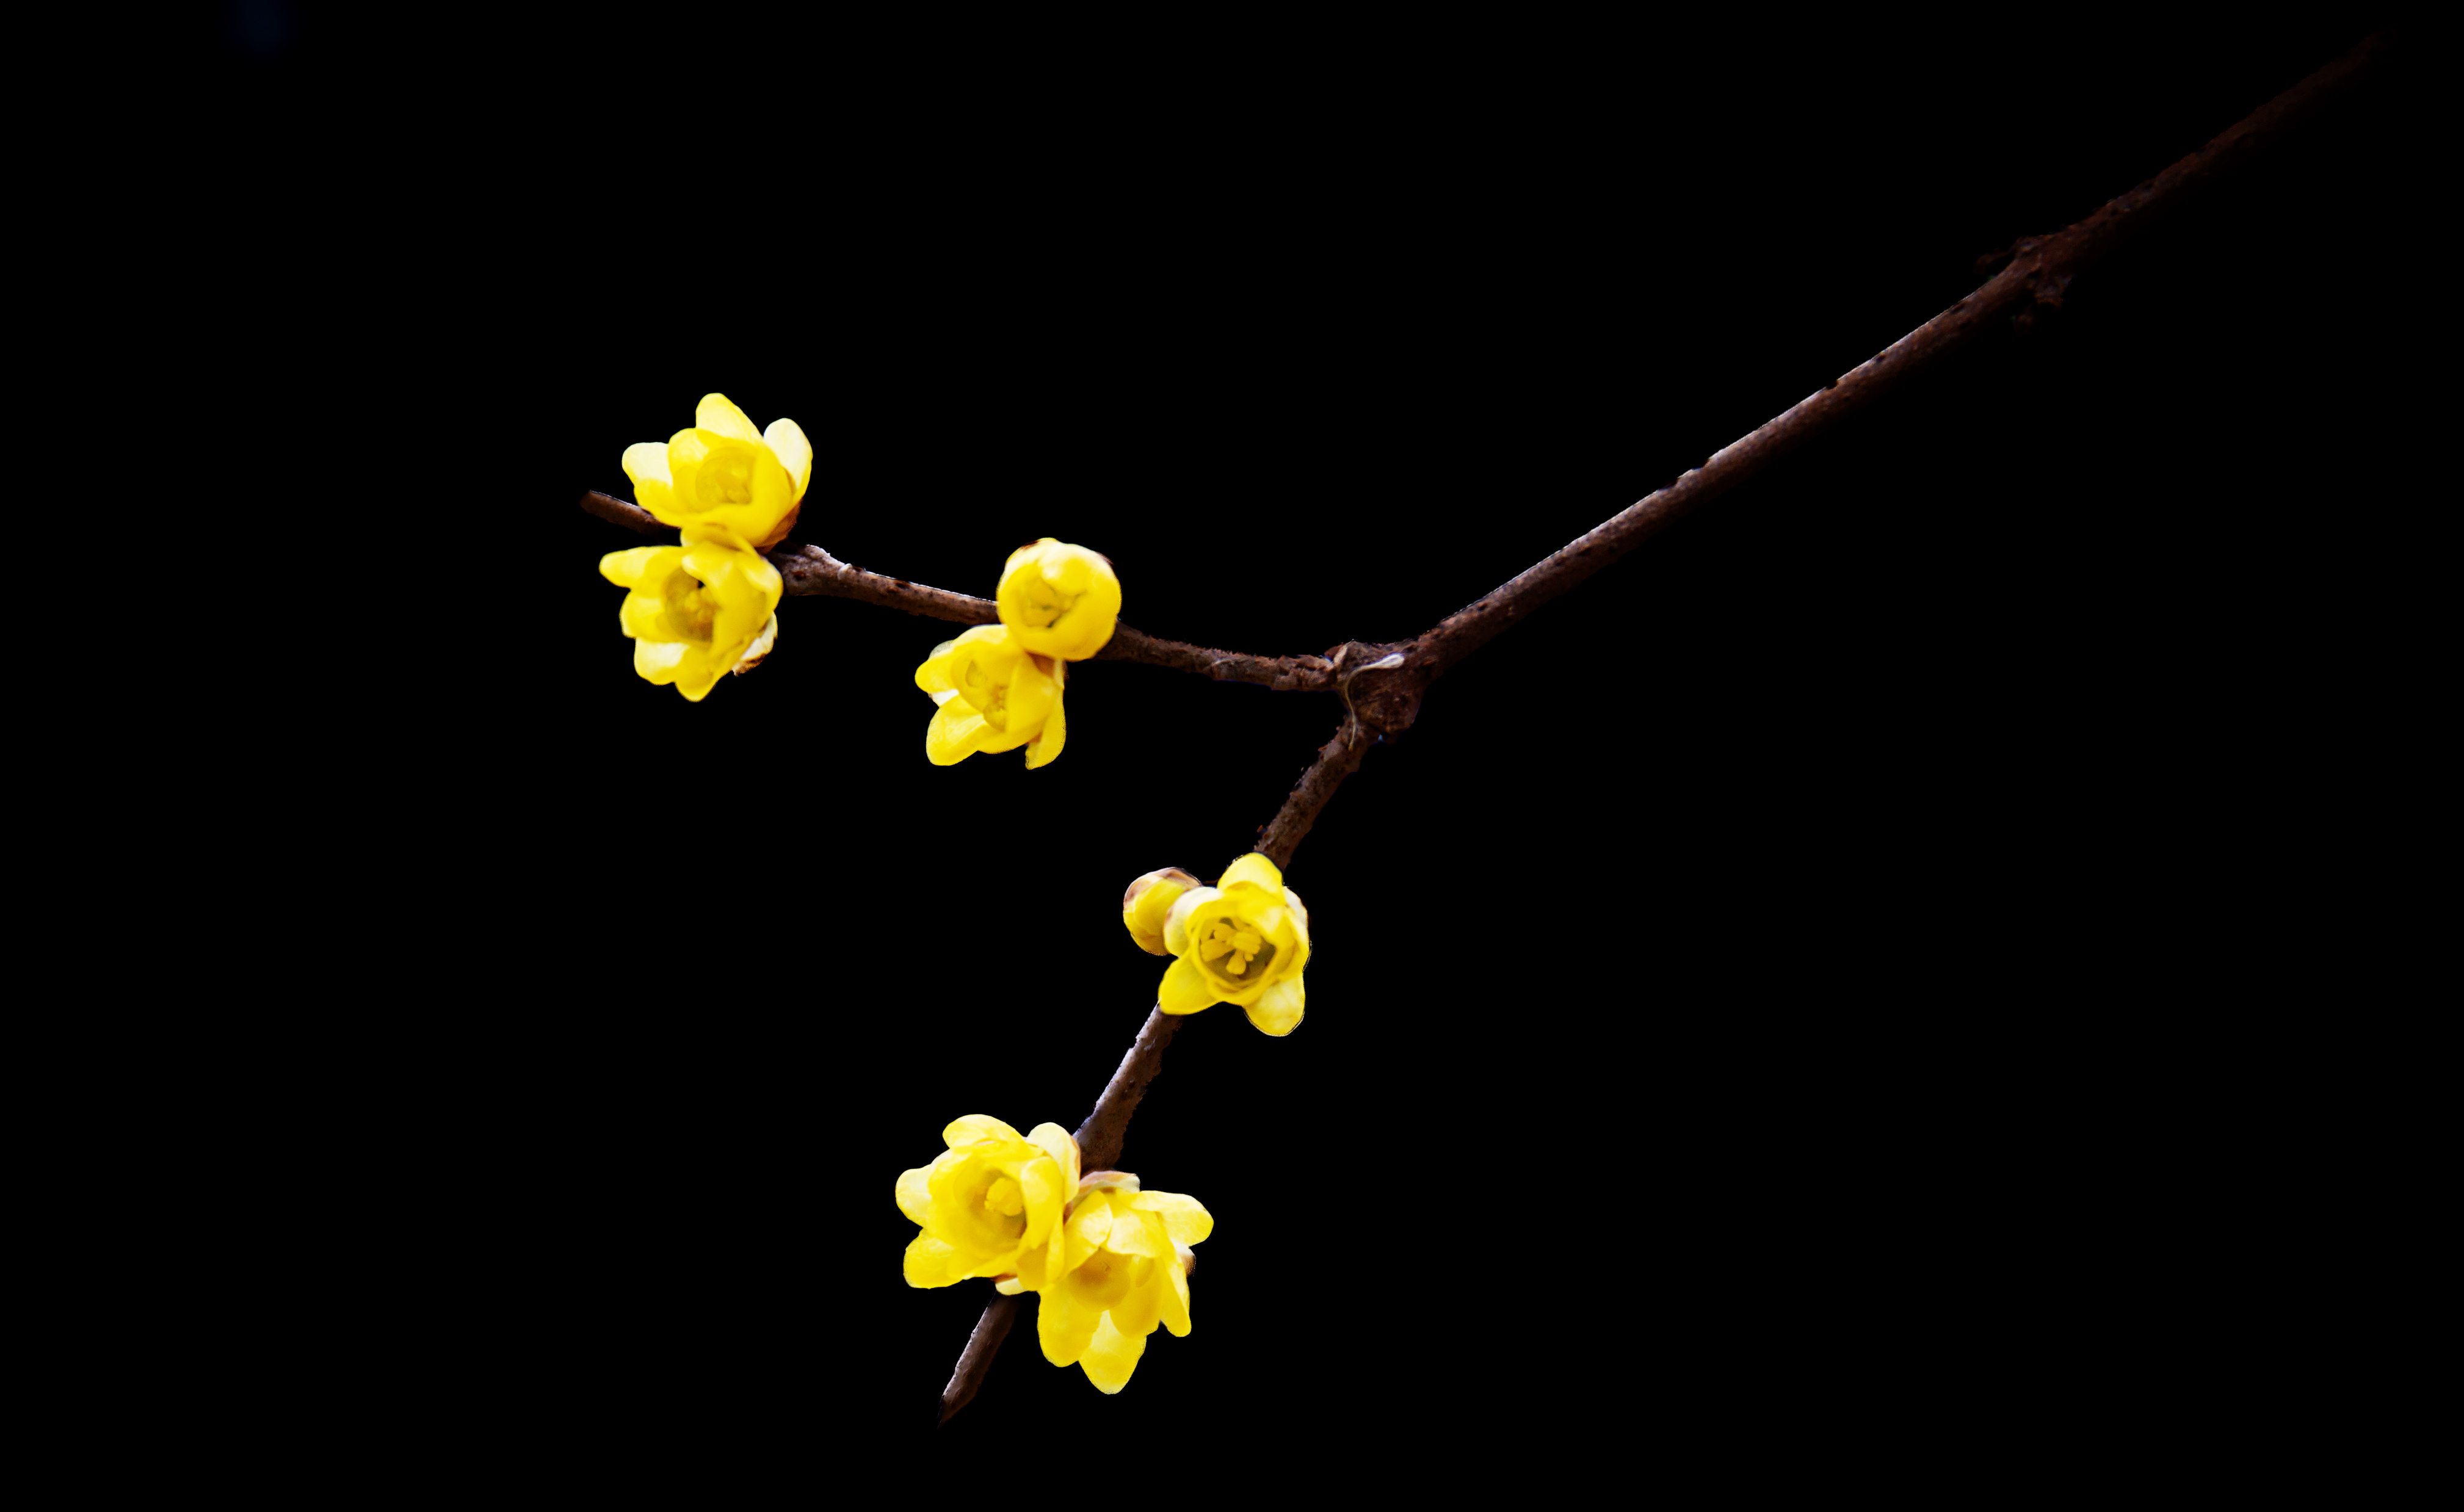
wintersweet, plum, blossom, flower, plant, petal, terrestrial plant, twig, flowering plant, Pedicel, macro photography, wildflower, plant stem, still life photography, orchid, acerola family, bud